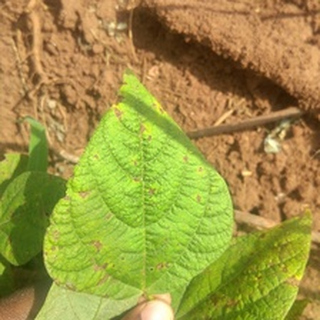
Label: bean_angular_leaf_spot